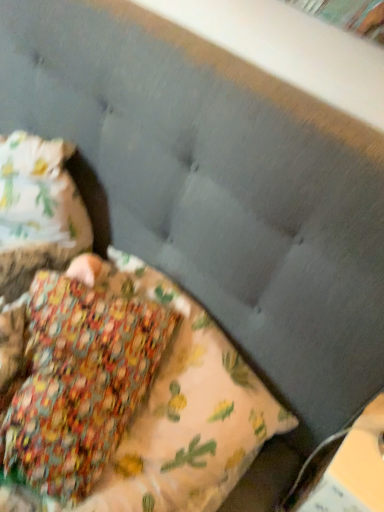
Question: From a real-world perspective, locate several points within the vacant area on top of floral fabric pillow at center. Your answer should be formatted as a list of tuples, i.e. [(x1, y1)], where each tuple contains the x and y coordinates of a point satisfying the conditions above. The coordinates should be between 0 and 1, indicating the normalized pixel locations of the points in the image.
Answer: [(0.240, 0.660)]